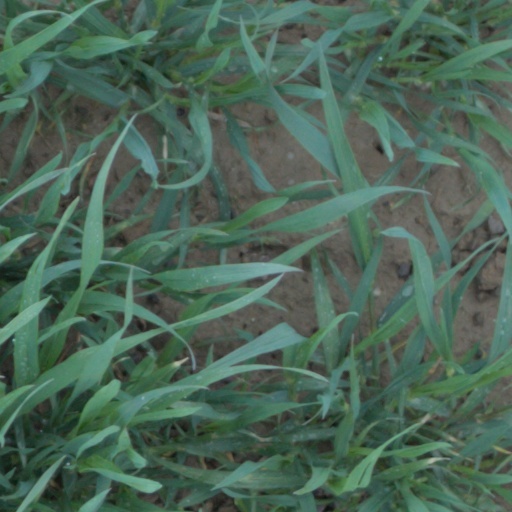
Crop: wheat